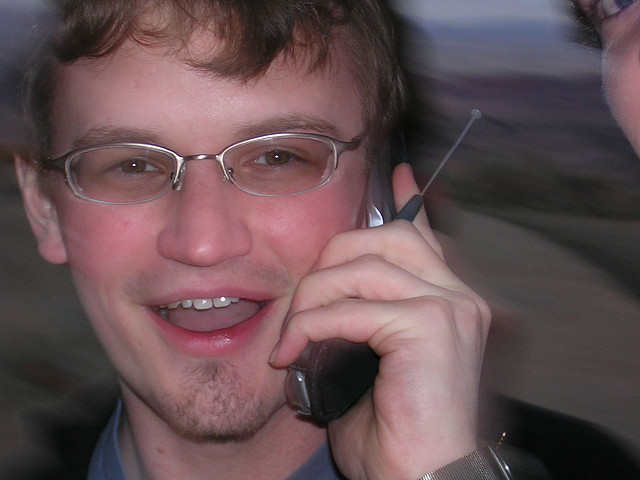
user: Given an image and a question. Answer the question in a short answer. Question: What is this man using to communicate? Short Answer:
assistant: cell phone